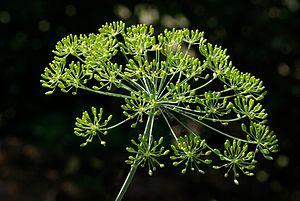
Aneth (Anethum graveolens), inflorescence (boutons). Jardin privé, France.